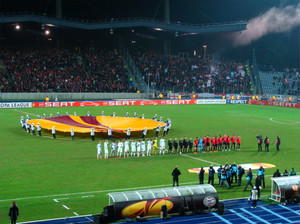
L’histoire du LOSC Lille dans les compétitions européennes débute dans les années 1950 par une participation en coupe Latine. Après une participation à la coupe Intertoto dans les années 1960, le club a dû attendre plus de trente ans et une première qualification du club en Ligue des Champions pour retrouver les joies des joutes européennes.